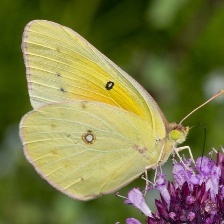
Species: SOUTHERN DOGFACE
Butterfly family (ImageNet category): sulphur_butterfly